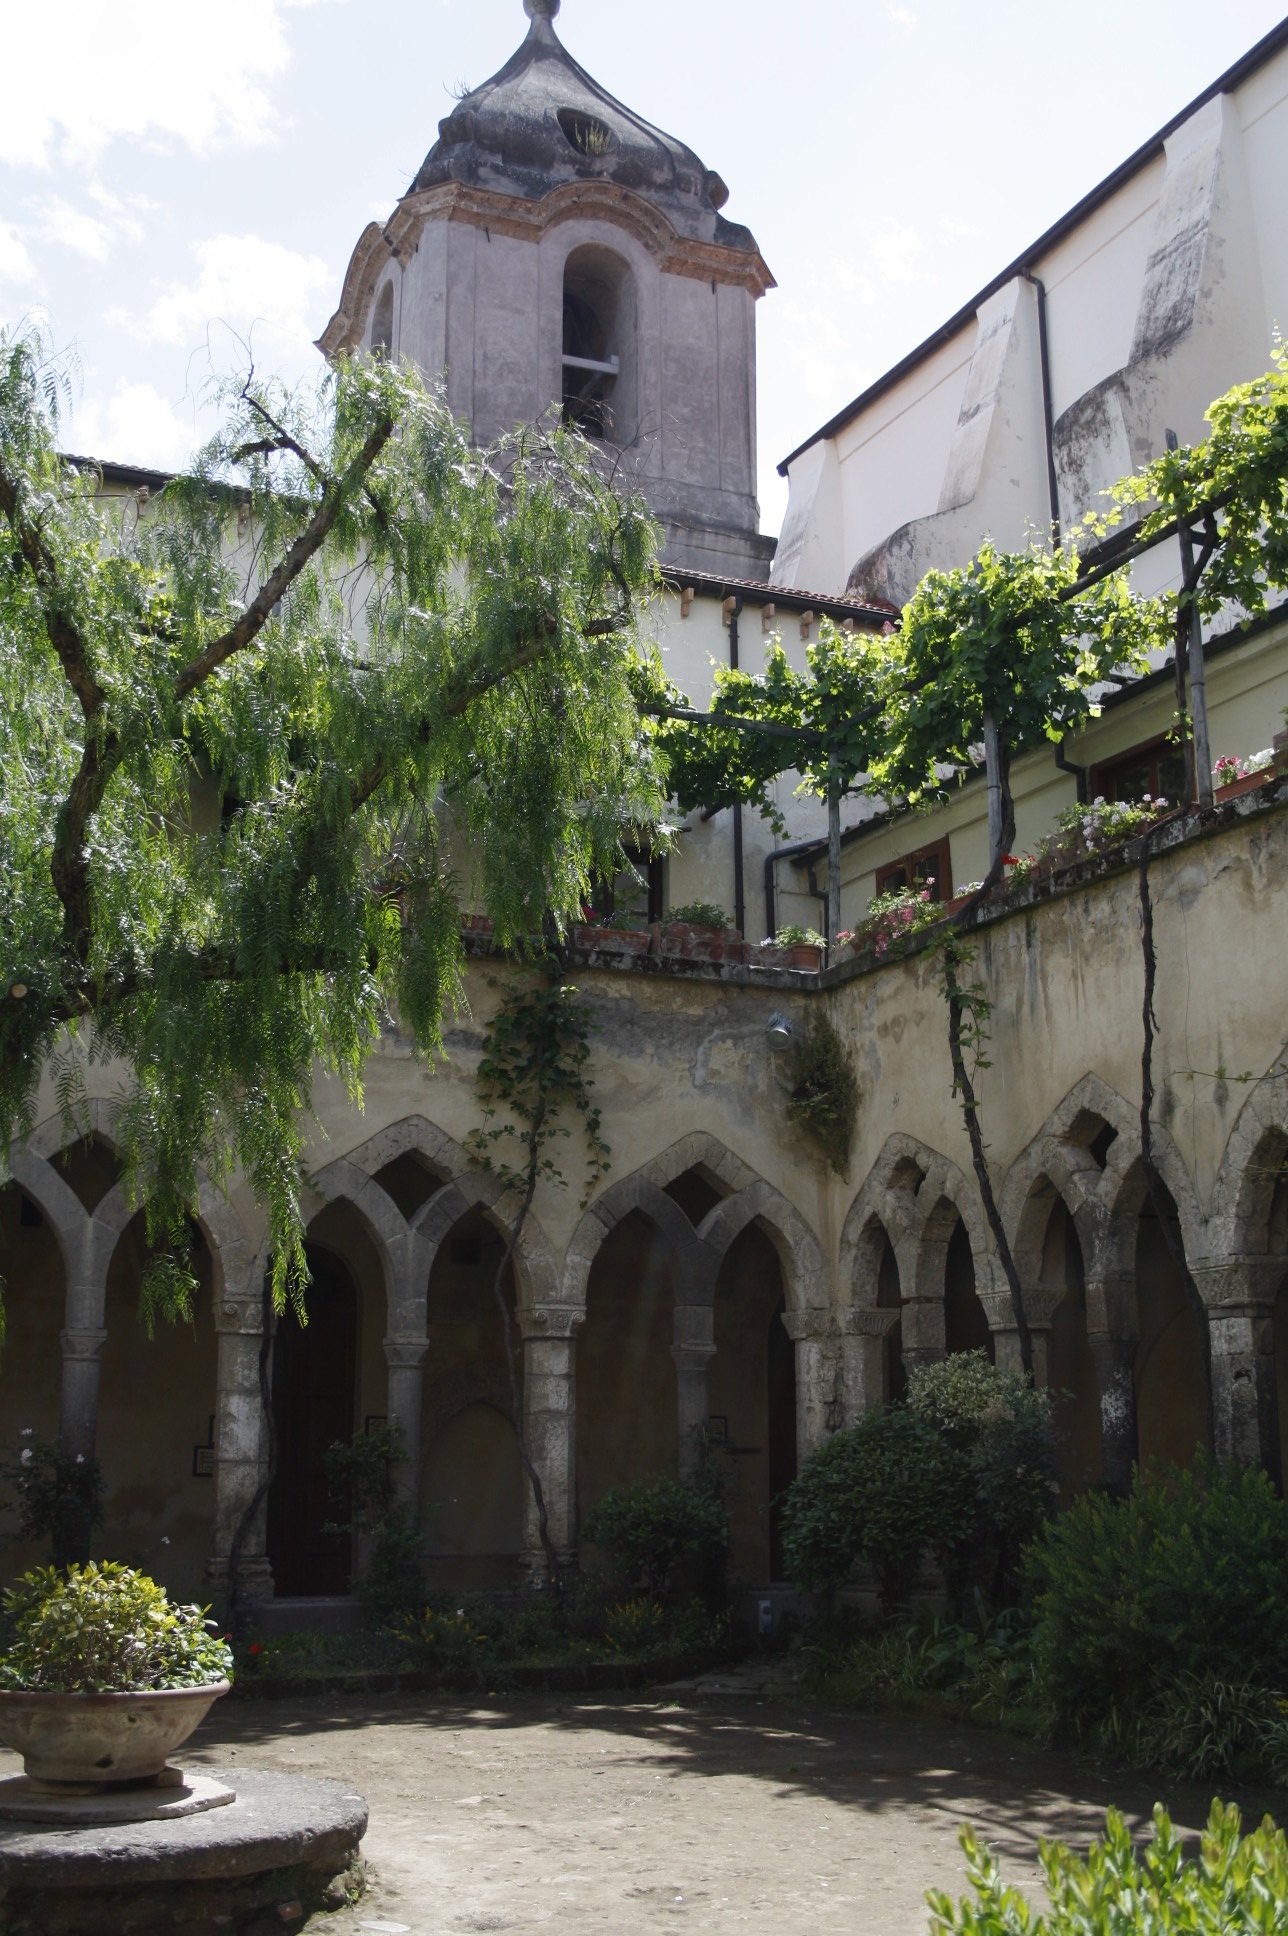
tree, architecture, town, building, palace, old, stone, village, green, italy, church, garden, tourism, place of worship, courtyard, ruins, monastery, culture, history, estate, middle ages, ancient history